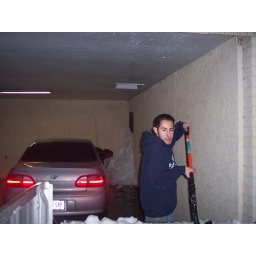
putting snow in the front of the door us girls watched the guys did all the work